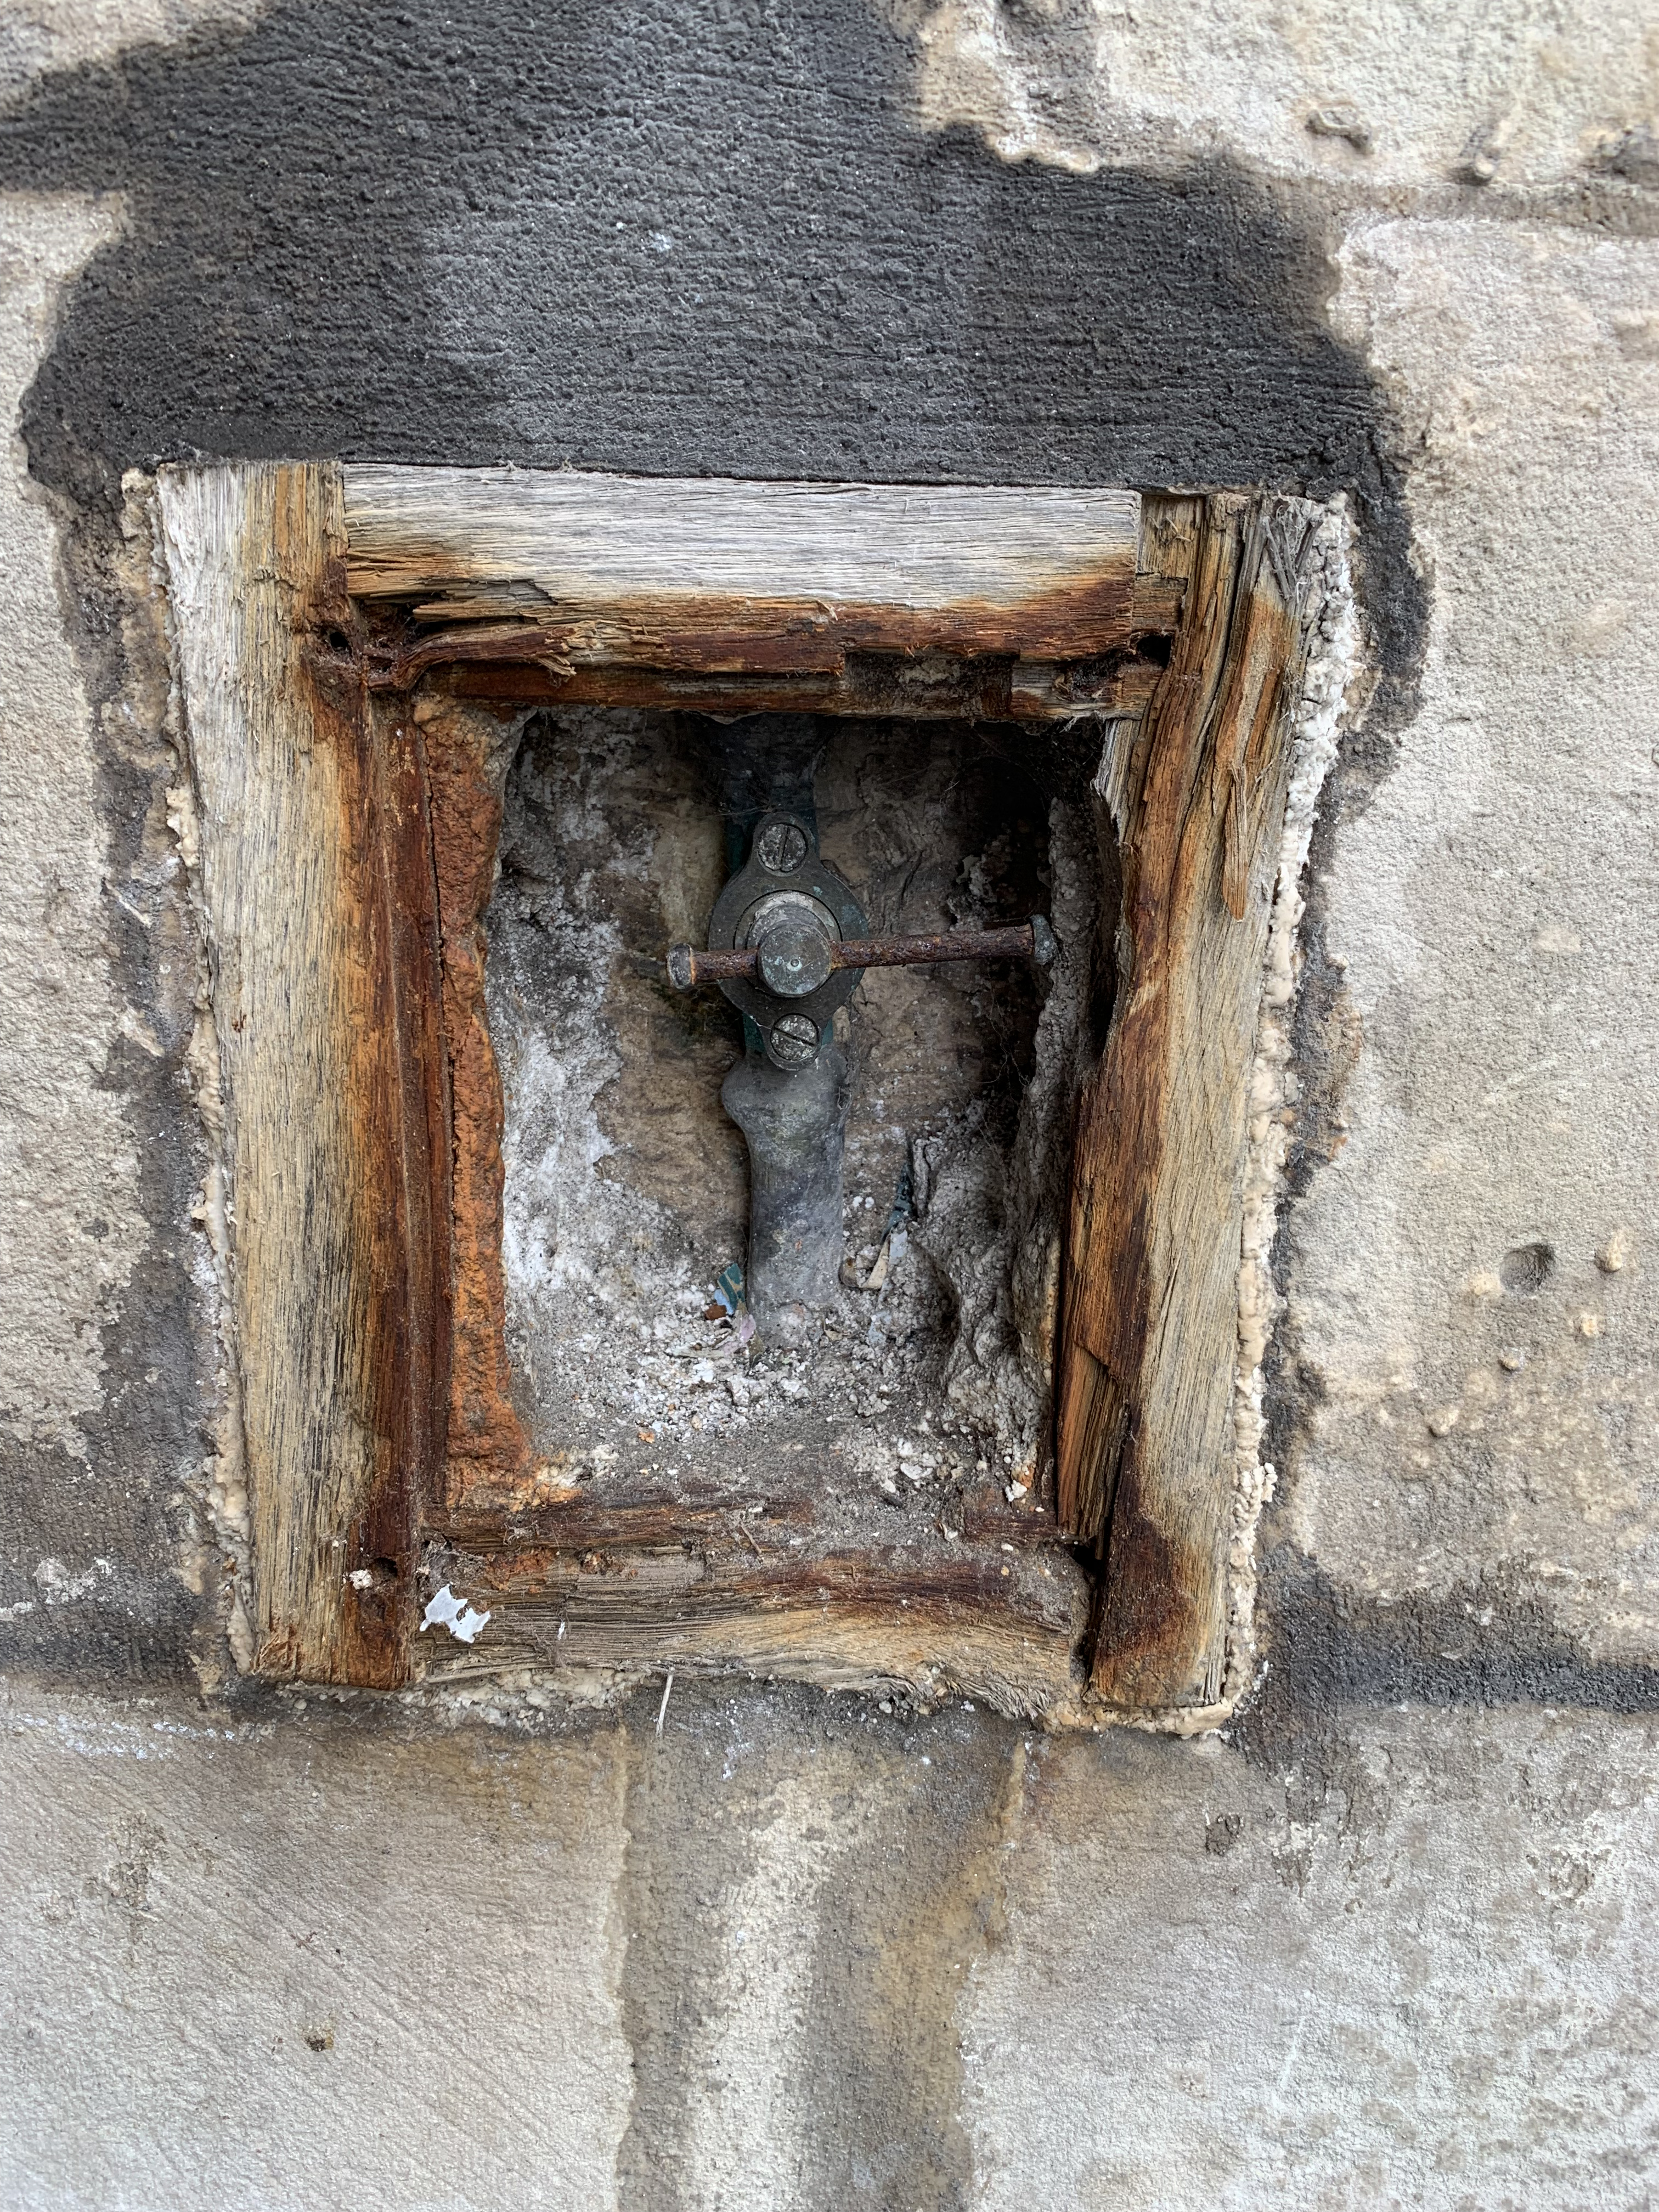
vintage, wood, architecture, carving, house, stone carving, door, art